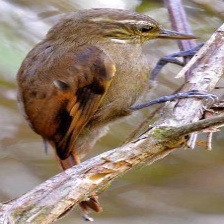
Species: GREAT XENOPS
Scientific name: MEGAXENOPS PARNAGUAE